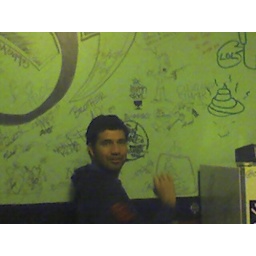
Here's Eduardo (our PA guy) writting in the wall of Neumo's green room